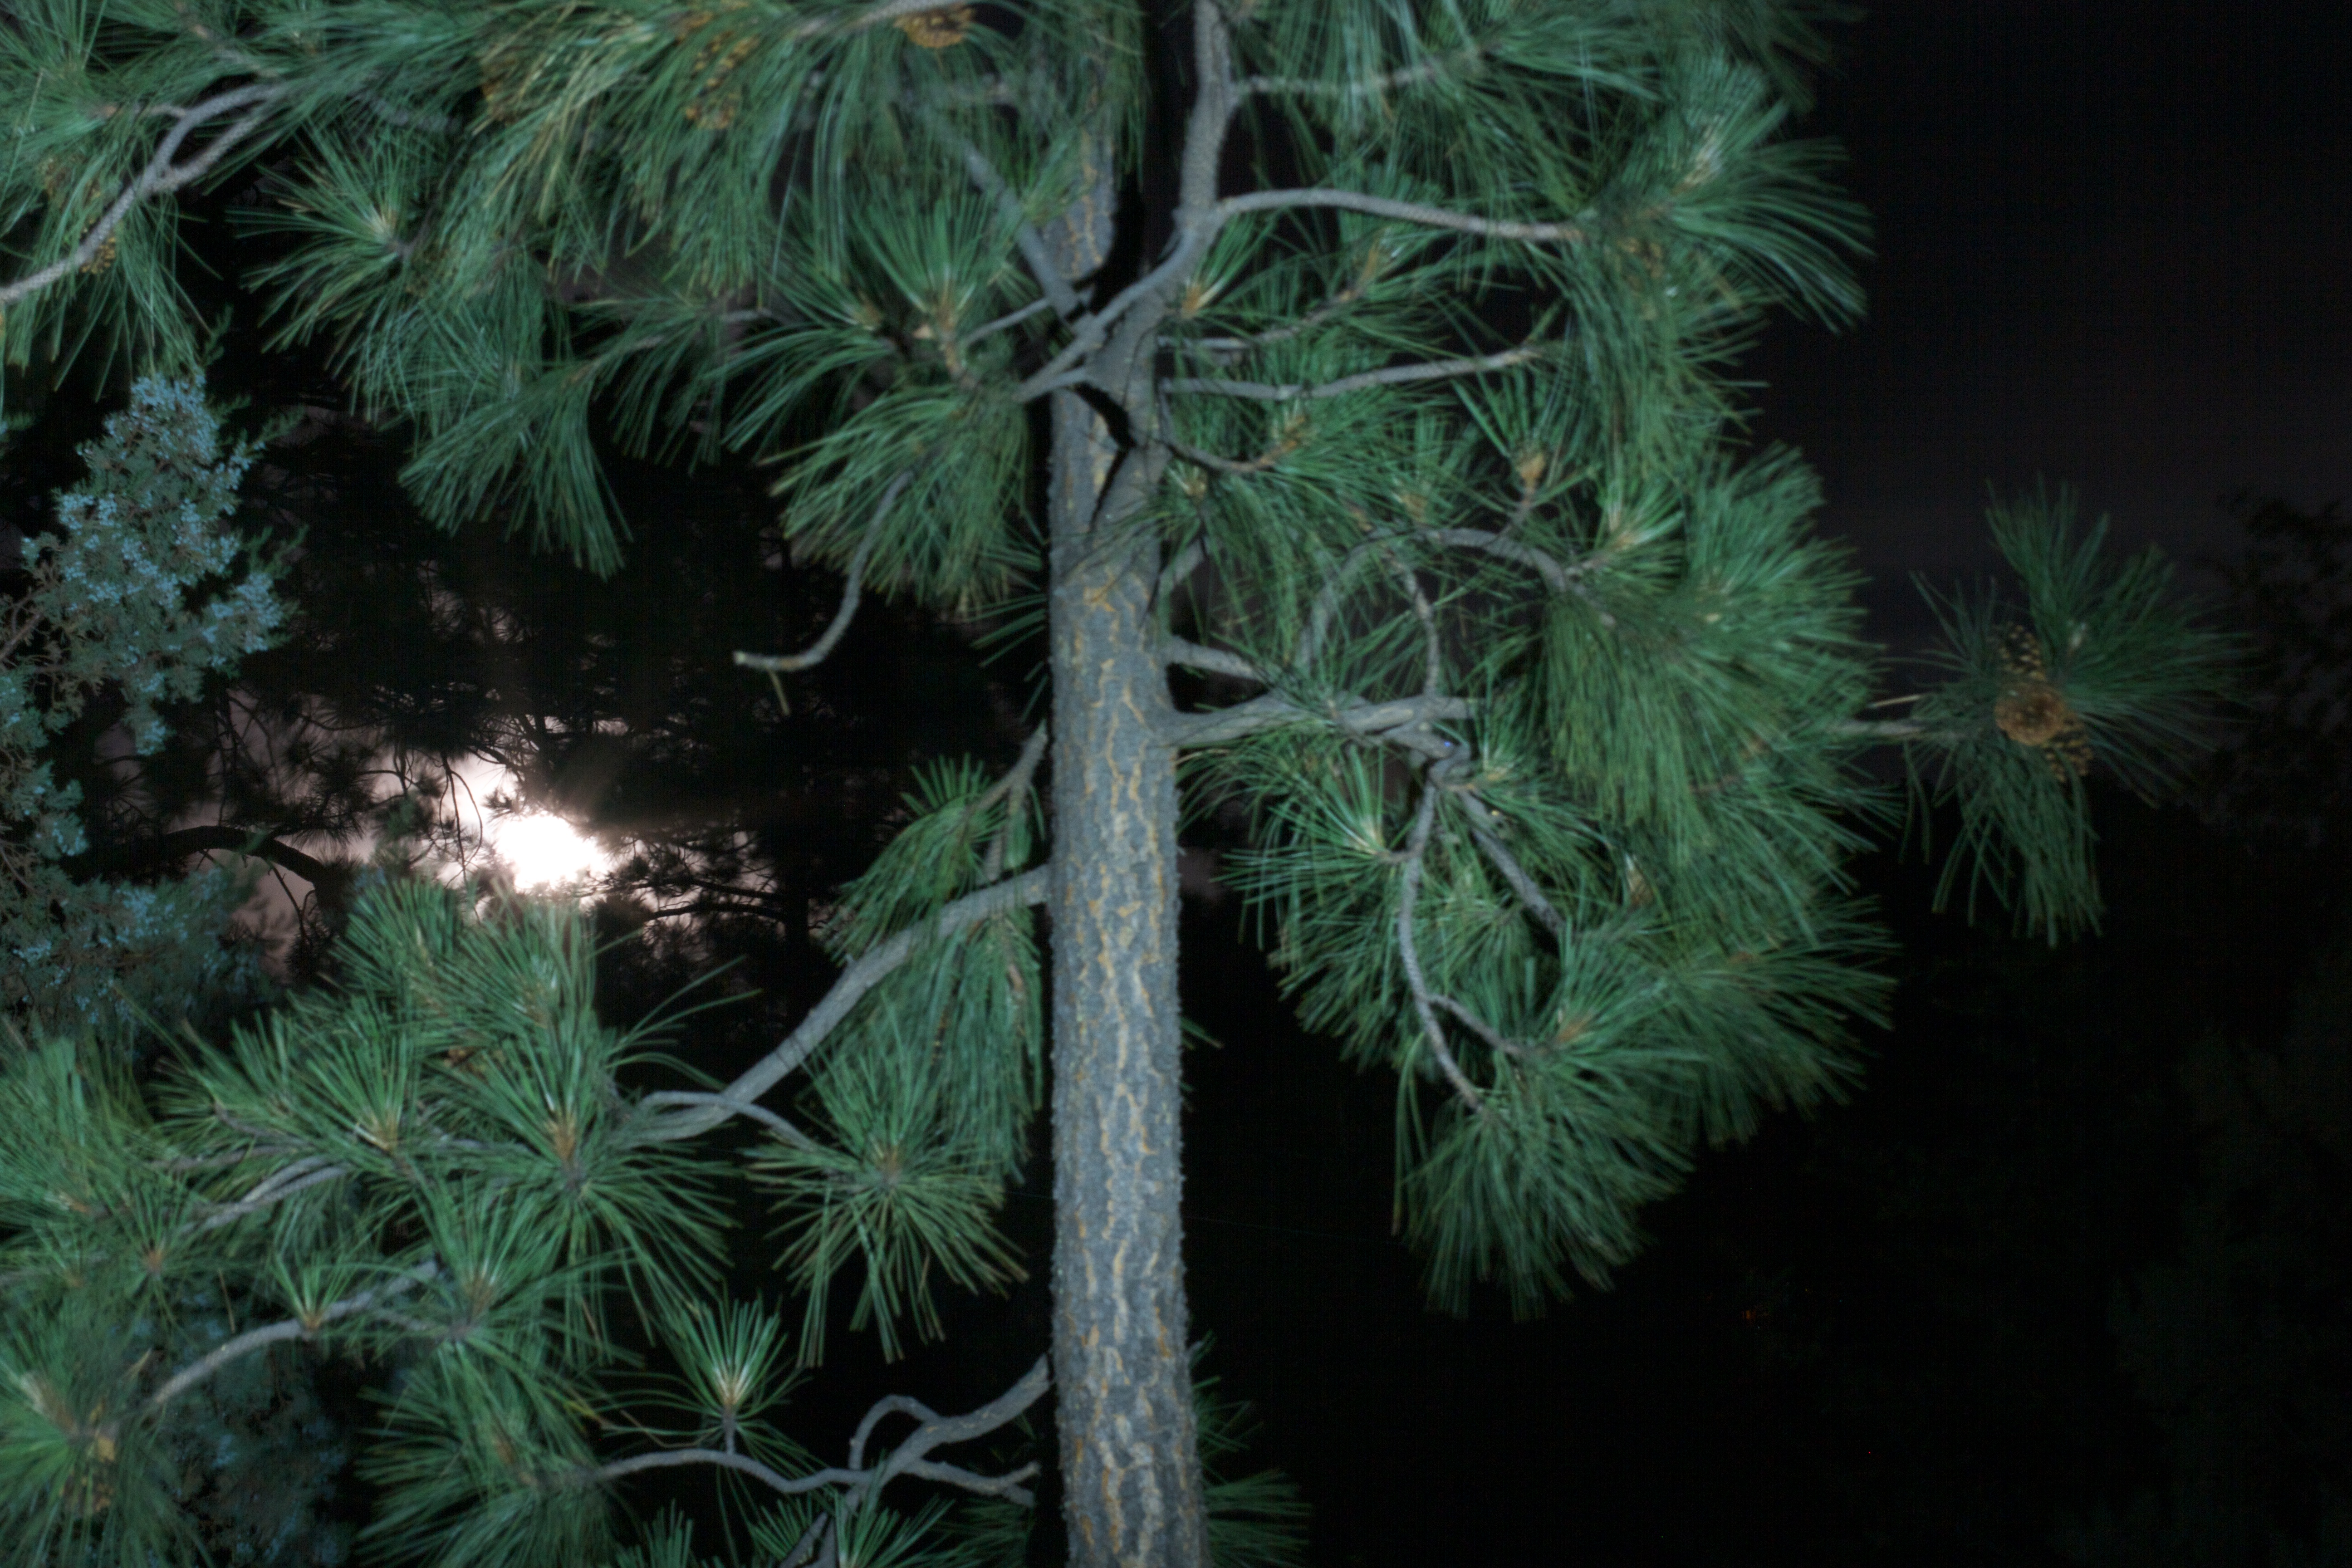
tree, branch, plant, leaf, flower, green, botany, fir, flora, conifer, spruce, woody plant, land plant, arecales